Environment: real
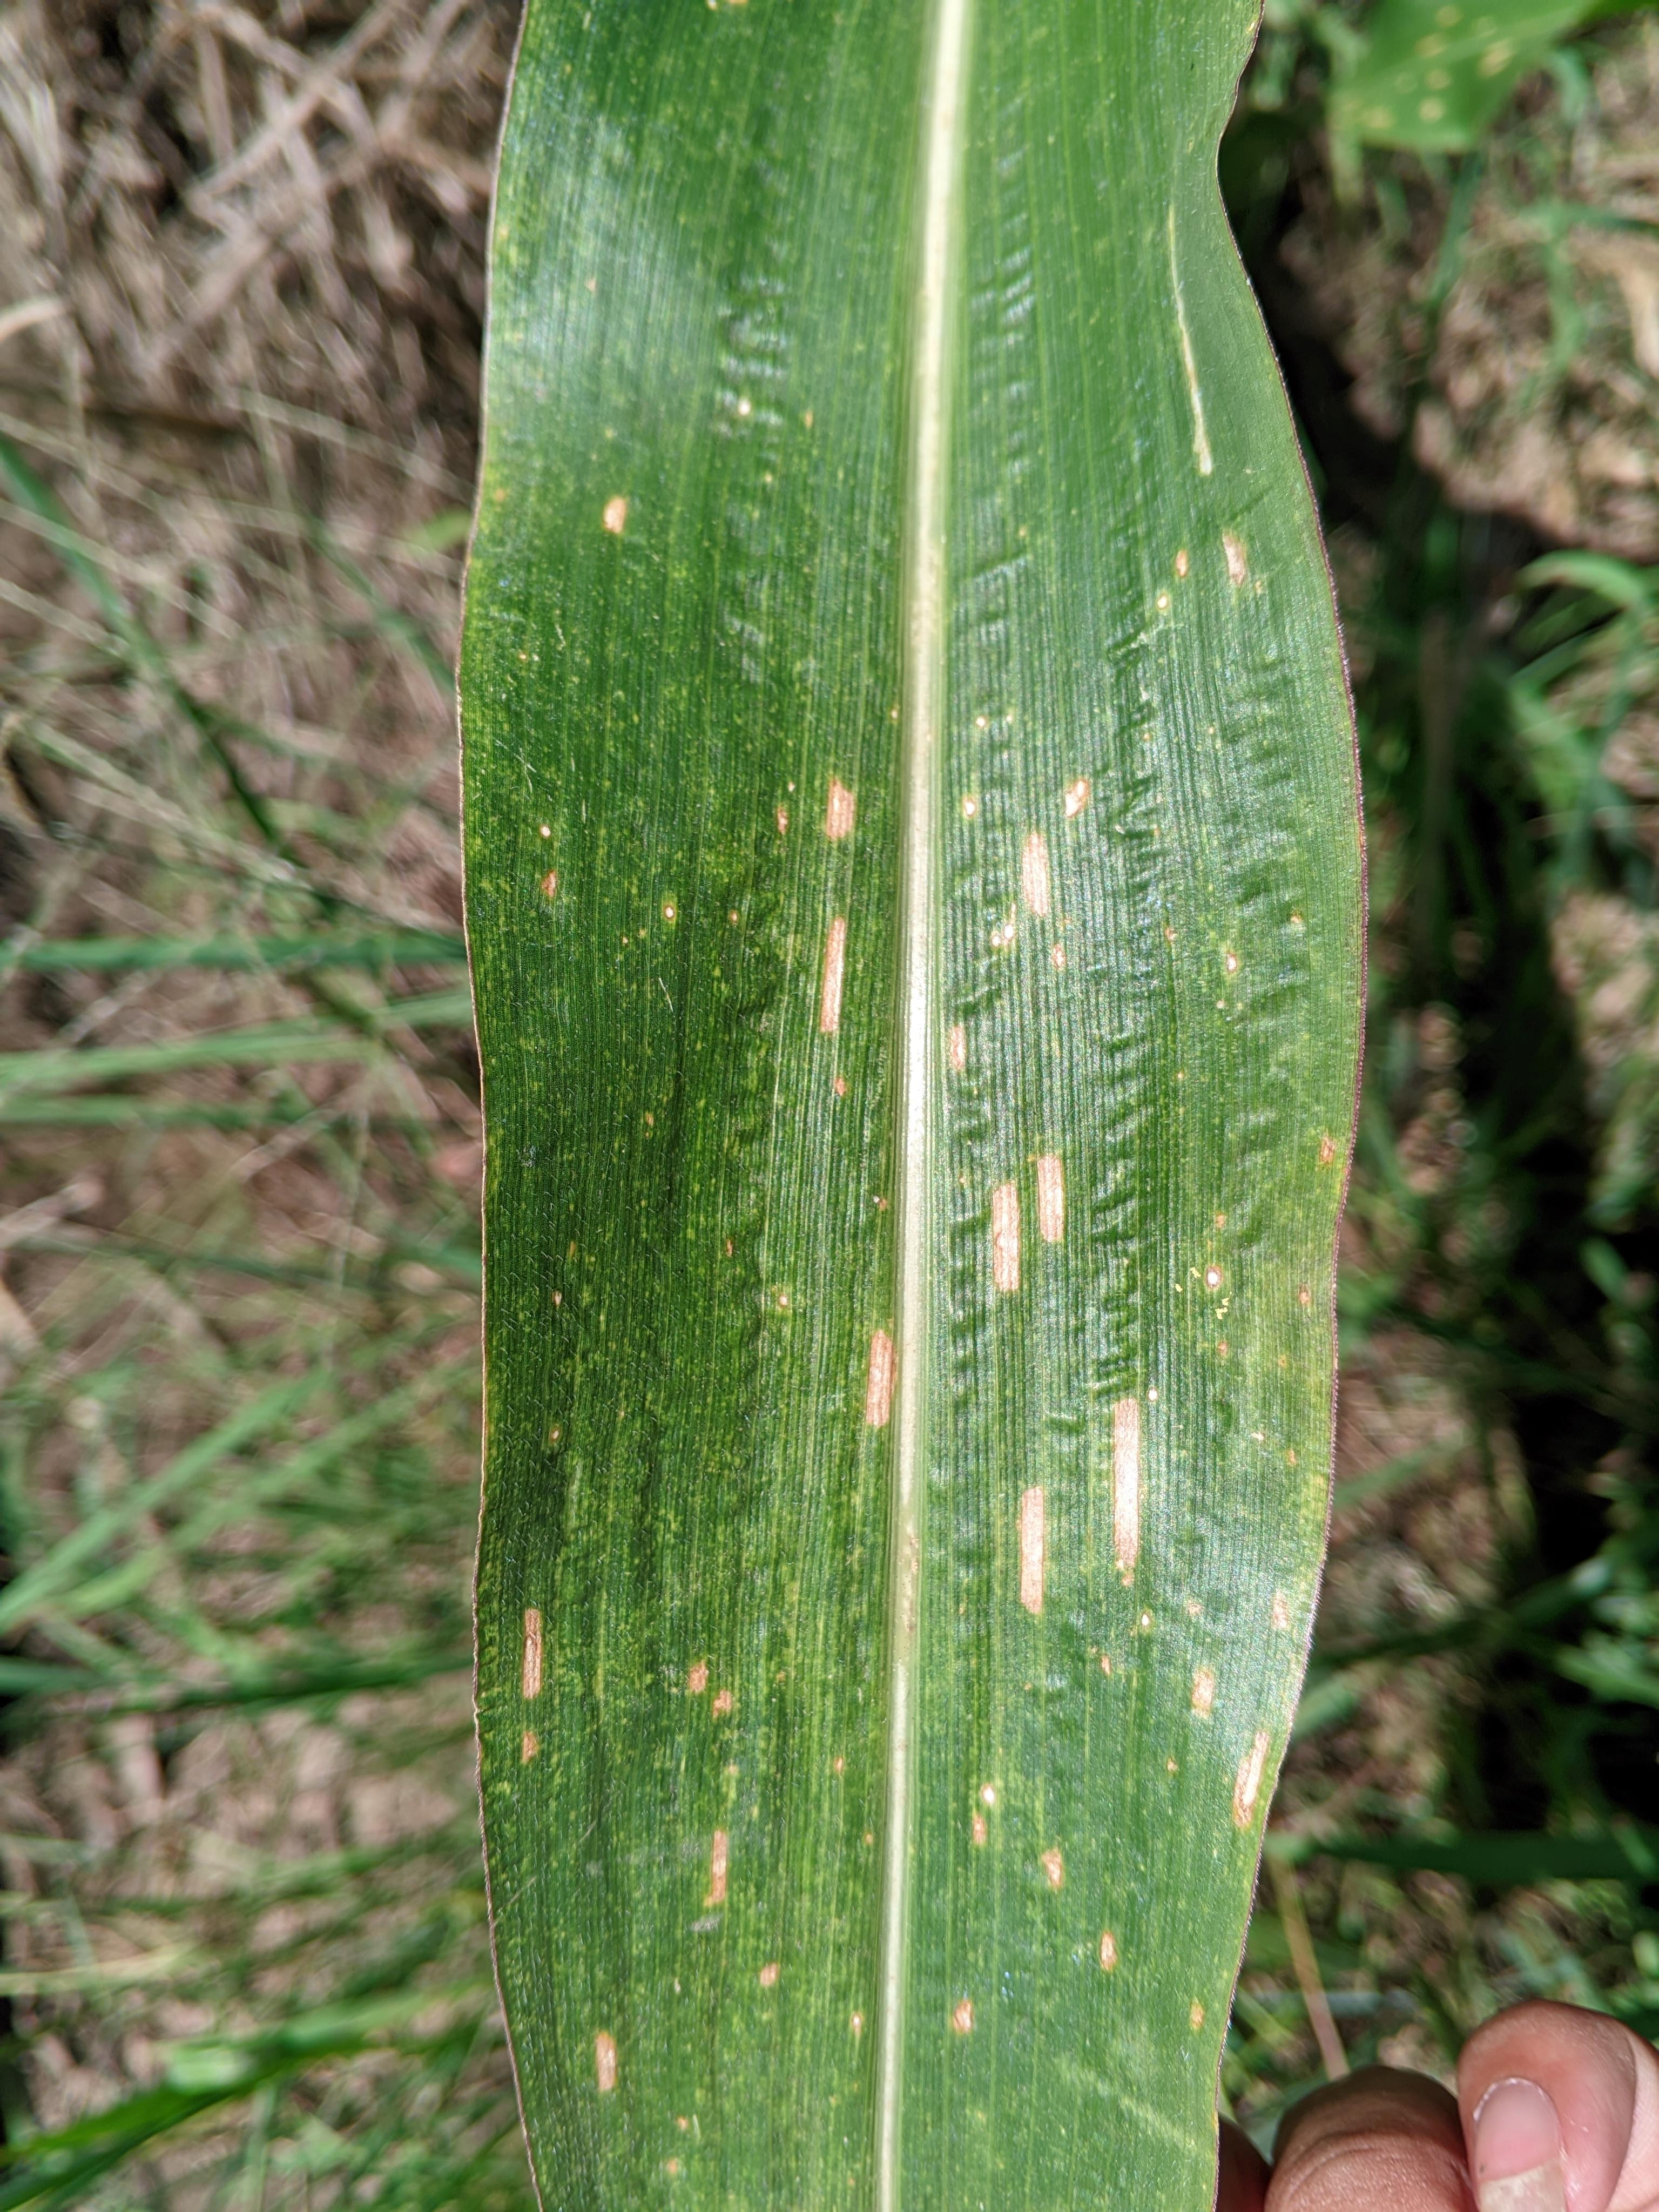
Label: gray_leaf_spot